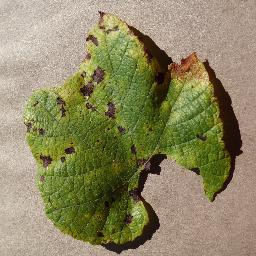
Label: Grape___Leaf_blight_(Isariopsis_Leaf_Spot)